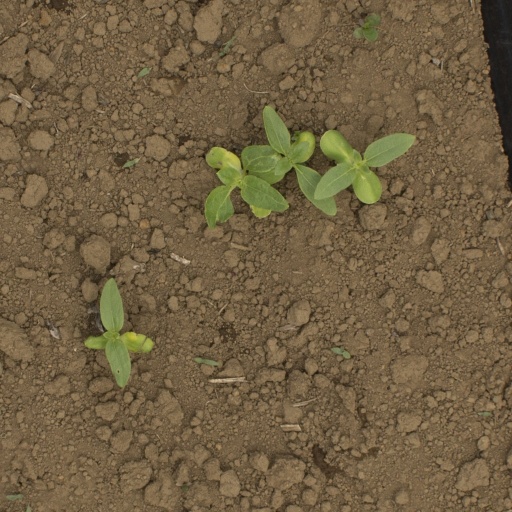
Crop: Jerusalem artichoke